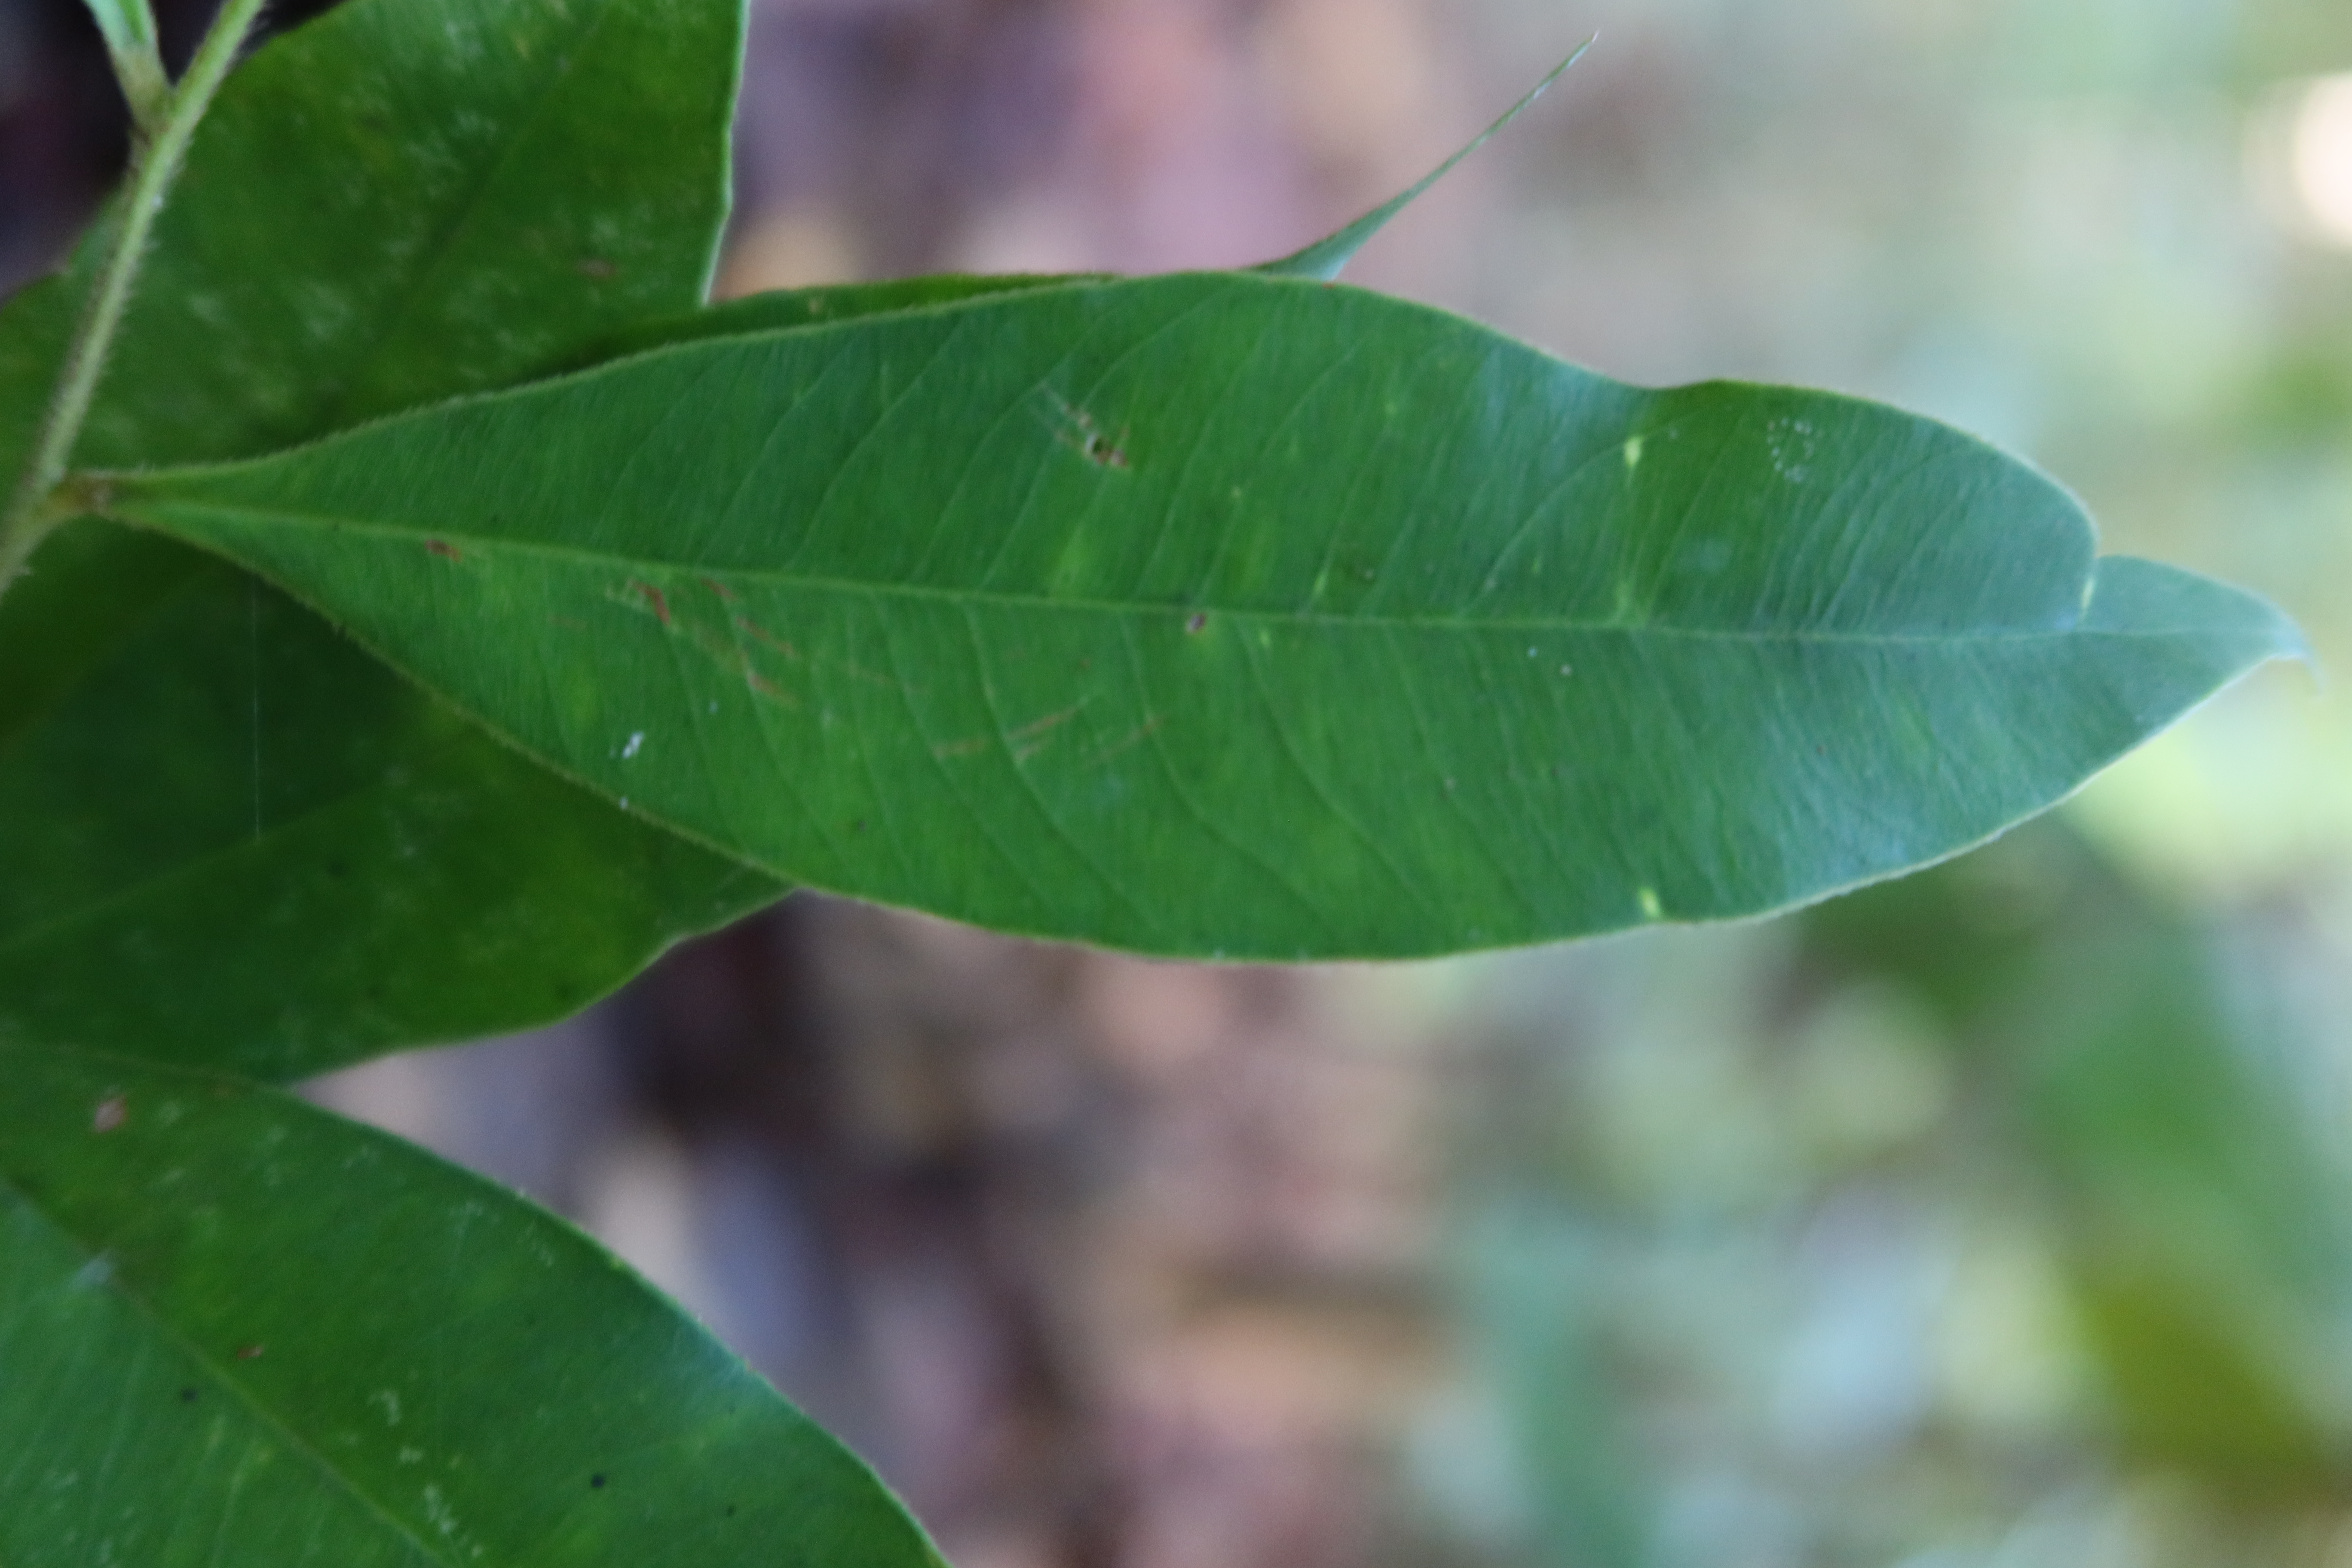
Label: Brown spots